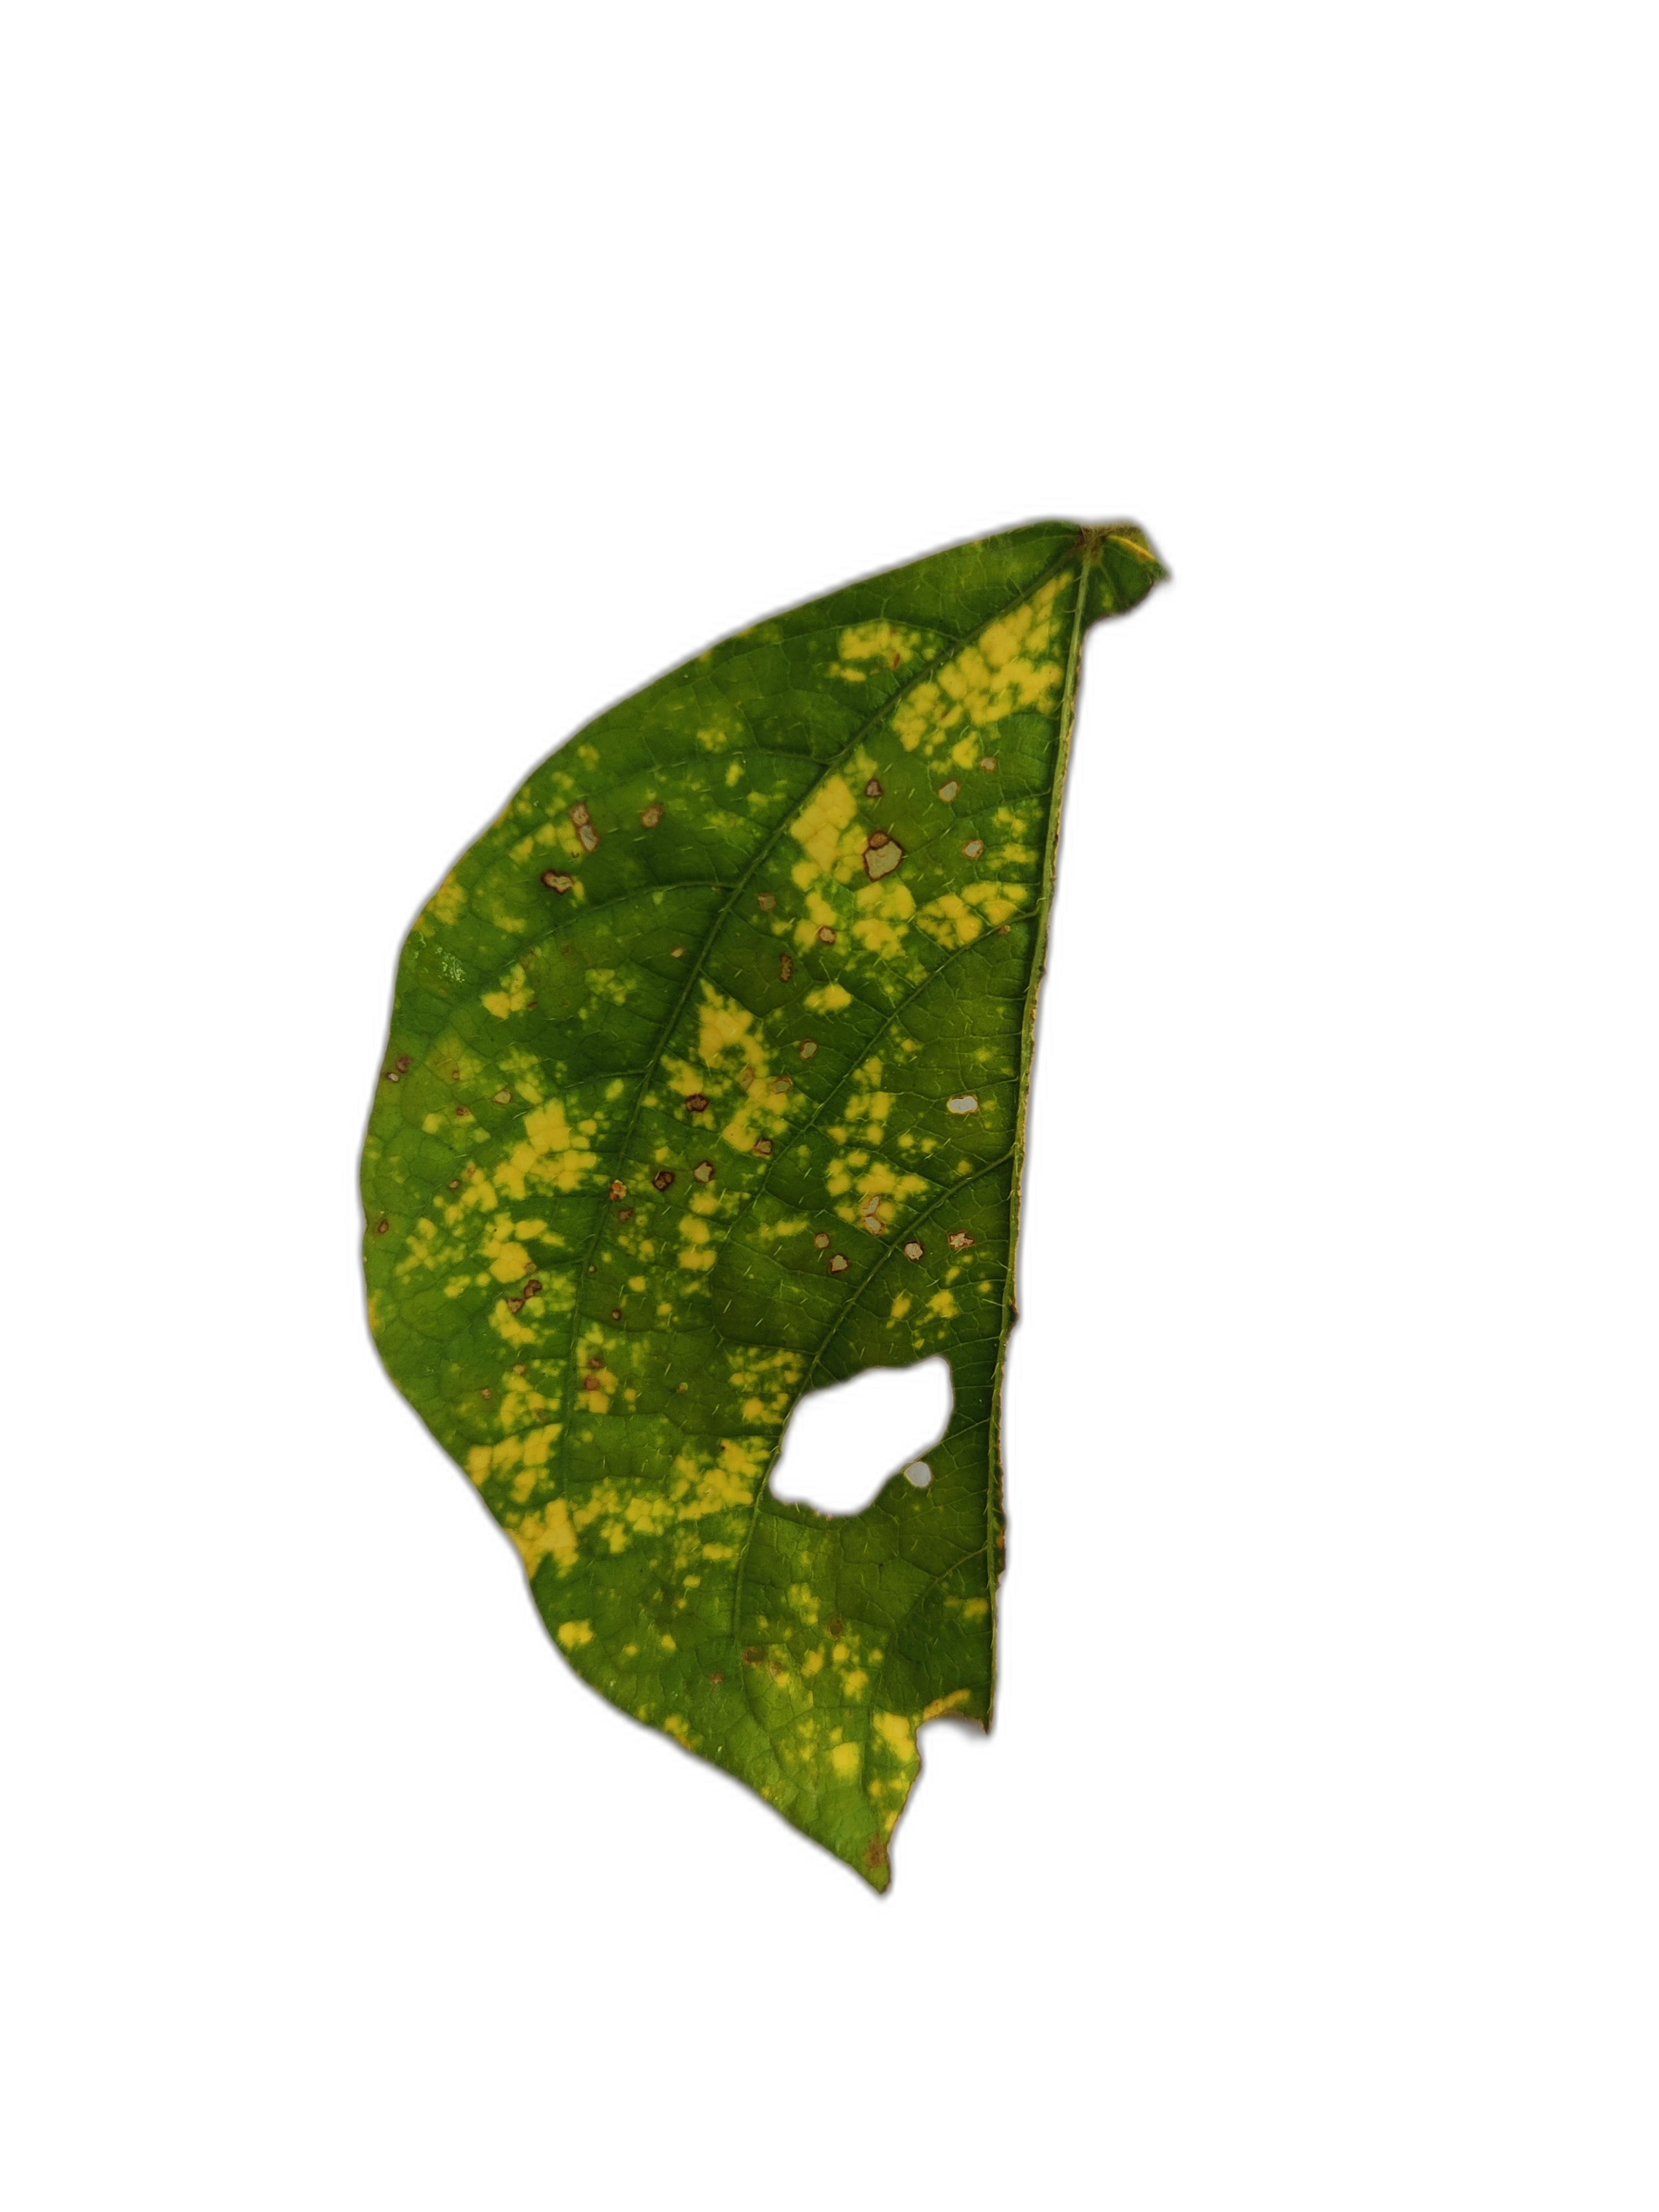
Label: Yellow Mosaic